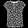
Label: Shirt